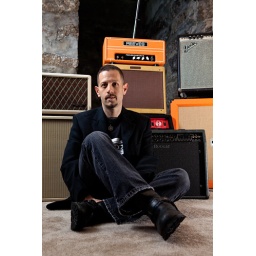
Jordan Tishler surrounded by a wall of guitar amps.